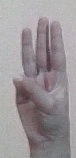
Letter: thaa